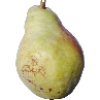
Label: Pear Williams 1